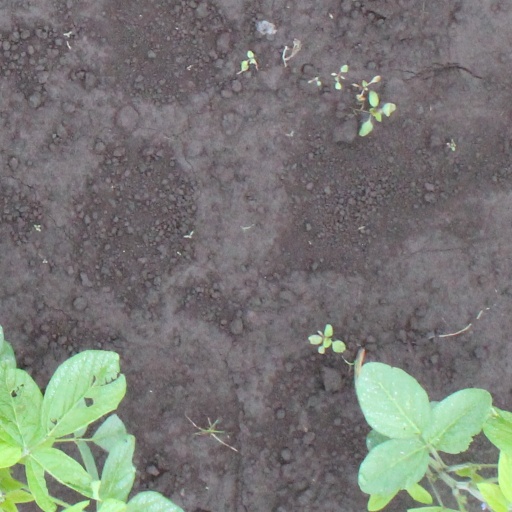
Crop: soybean